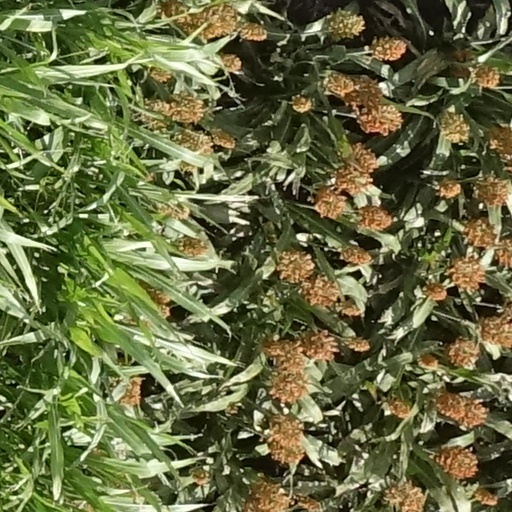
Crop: sorghum